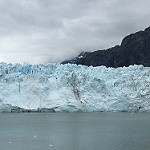
Scene: Outdoor